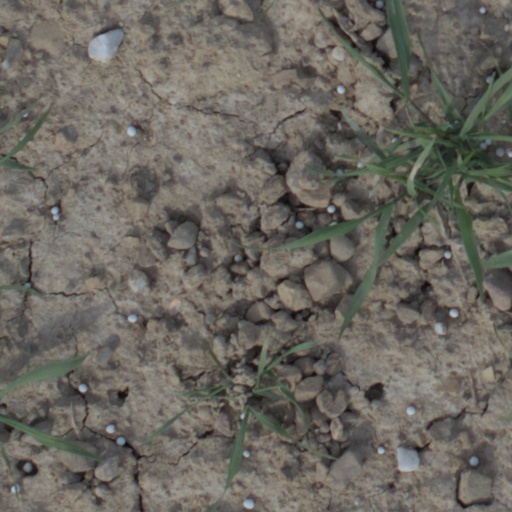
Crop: wheat